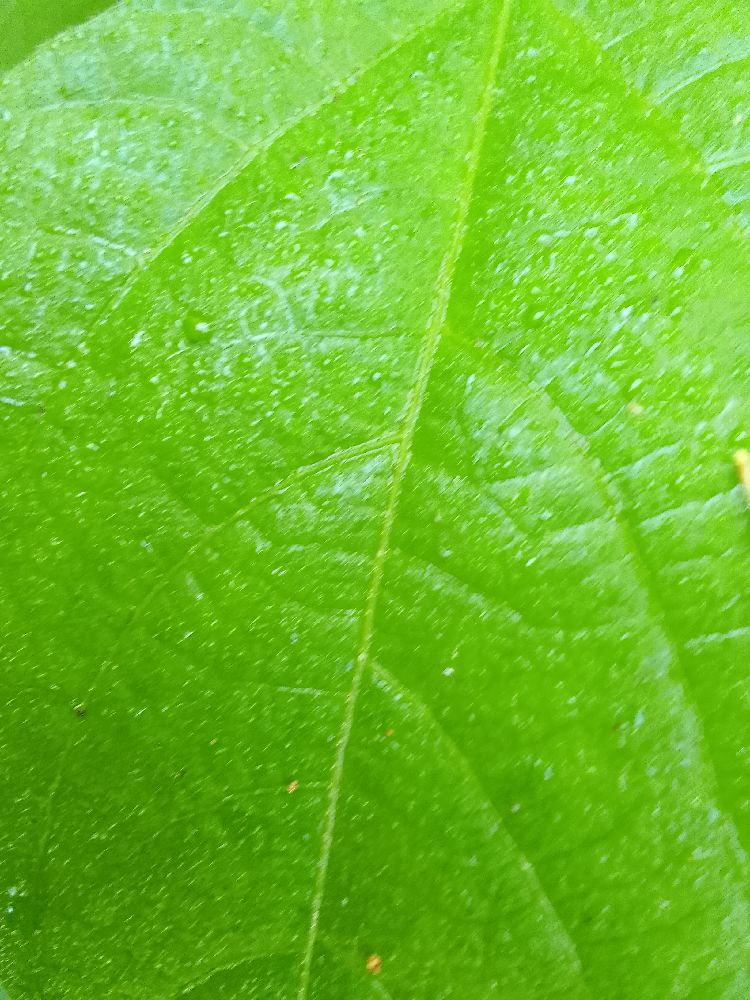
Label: healthy